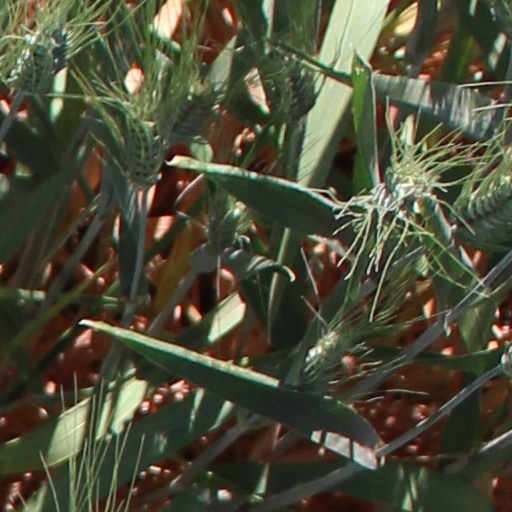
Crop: wheat